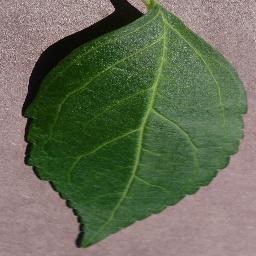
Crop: cherry
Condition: (including_sour)_healthy